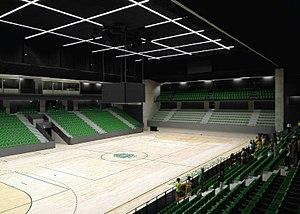
Le Pavillon João Rocha est une salle multisports, propriété du Sporting Clube de Portugal, où se disputent les matches des sections de basket-ball, handball, rink hockey, futsal et volleyball.